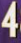
Number: 4